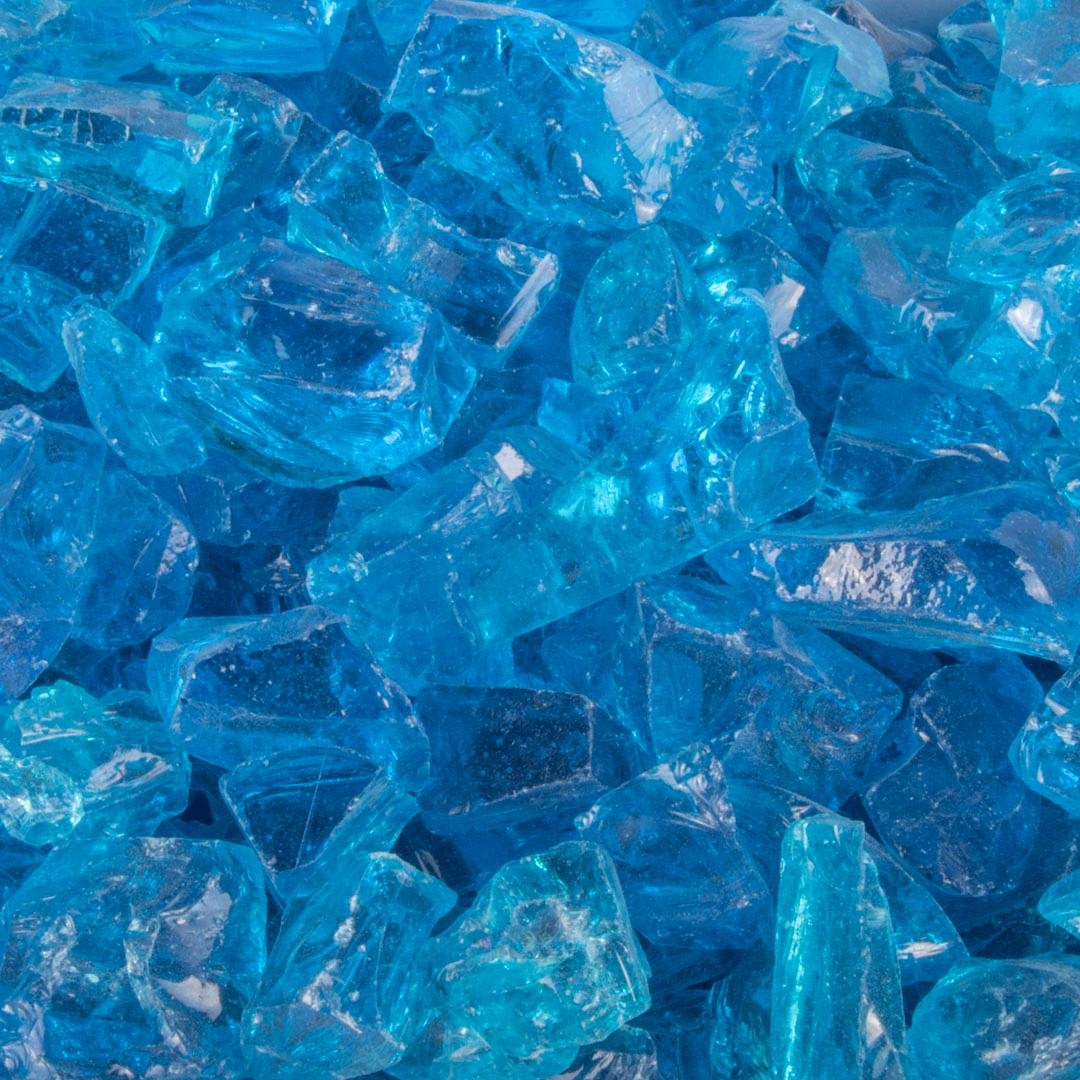
TOP FIRE GLASS - 1/2"-3/4"
Brand: The Outdoor Plus
DESCRIPTION SKU: OPT-144XX The Outdoor Plus 1/2" - 3/4" Fire Glass, 25-Pounds provides a premium fire media alternative for your perfect fire pit or fireplace. The durable Fire Glass comes in 25-pound bags and is sure to enhance your outdoor living space by adding a decorative aesthetic to your fire feature while providing a heat resistant bed of media that will add a shimmering effect to your flame. Glass thickness is 1/2"-3/4" Shipping We can ship to virtually any address in North America. Note that there are restrictions on some products. For all orders shipping to Canada please contact us by Email at sales@maverickfirepits.com When you place an order, we will estimate shipping and delivery dates for you based on the availability of your items and the shipping options you choose. Please also note that the shipping rates for many items we sell are weight-based. The weight of any such item can be found on its detail page. To reflect the policies of the shipping companies we use, all weights will be rounded up to the next full pound. Order Confirmation As soon as you place your order, you will receive an order confirmation e-mail. This means that we have received your order in our system and pre-authorized your credit card for the purchase. As soon as we receive your order, we automatically reach out to our suppliers to confirm that it is in stock and available for immediate shipment. If your item is on backorder or unavailable, we will void the pre-authorization and reach out to you via e-mail. If your item(s) are available for immediate shipment (within 5 business days), we will process the charges and submit the order for shipment. Item Availability Most of our products are “Stock Items”. On each item’s page, you will see the “Ships Within” time above the “Add to Cart” button. You will notice that some items are labeled differently. Any time you see these labels next to the “Ships Within” time, that indicates a specialty product. Below is a breakdown of the various product terms you may see: Custom-Made The product will be fabricated to your exact and unique specifications. These products are final sale – they are unable to be cancelled or returned once the order is placed. Made-to-Order Once you place the order, fabrication will begin. These products are final sale – they are unable to be cancelled or returned once the order is placed. Special Order The product is not a stock item, but able to be ordered from the manufacturer. These items generally take longer to fulfill than stock items. Backorder This product is currently not available, but it will arrive back in stock soon. Orders Shipping to Canada For all orders shipping to Canada please contact us by EMAIL at sales@maverickfirepits.com Price Match Guarantee We work very hard to ensure that we offer the absolute best prices online. If you find another online store that offers a lower price than us within six months of your purchase date please let us know and we will refund your original payment for the difference. We want you to feel confident that you are getting the absolute best price for the product you are ordering. If you find that our own website has a lower price for the same item you have ordered within six months of your purchase date will refund the difference as well. To request your partial refund simply e-mail us a link to the same product on our website, or on our competitors website within six months from the date of your order and we will process the credit accordingly. Our 100% Price Guarantee has some limitations: You must purchase the item from our website before requesting your Price Match Guarantee Promotions such as rebates and buy one, get one free offers are not eligible The item must be in stock on the competitors website The competitor must be an online store, they may not have a retail location The website can not be a discounter or auction website (ie; eBay, overstock, etc..) The competitor must be an Authorized Retailer of the product in question The Price Match Guarantee includes the item price and the shipping charges, it excludes sales tax
Category: Home & Garden > Fireplace & Wood Stove Accessories > Fireplace Reflectors